20 Hoxton Square

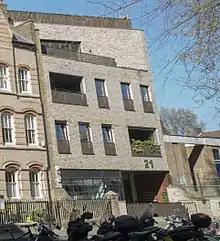
20–21 Hoxton Square

20 Projects, formerly 20 Hoxton Square Projects, was an east London art gallery run by Alex Dellal. Launched in 2007, 20 Projects was a collaborative project space, operating as a platform for emerging contemporary artists, whilst also acting as a creative hub for collaborative and independent projects.